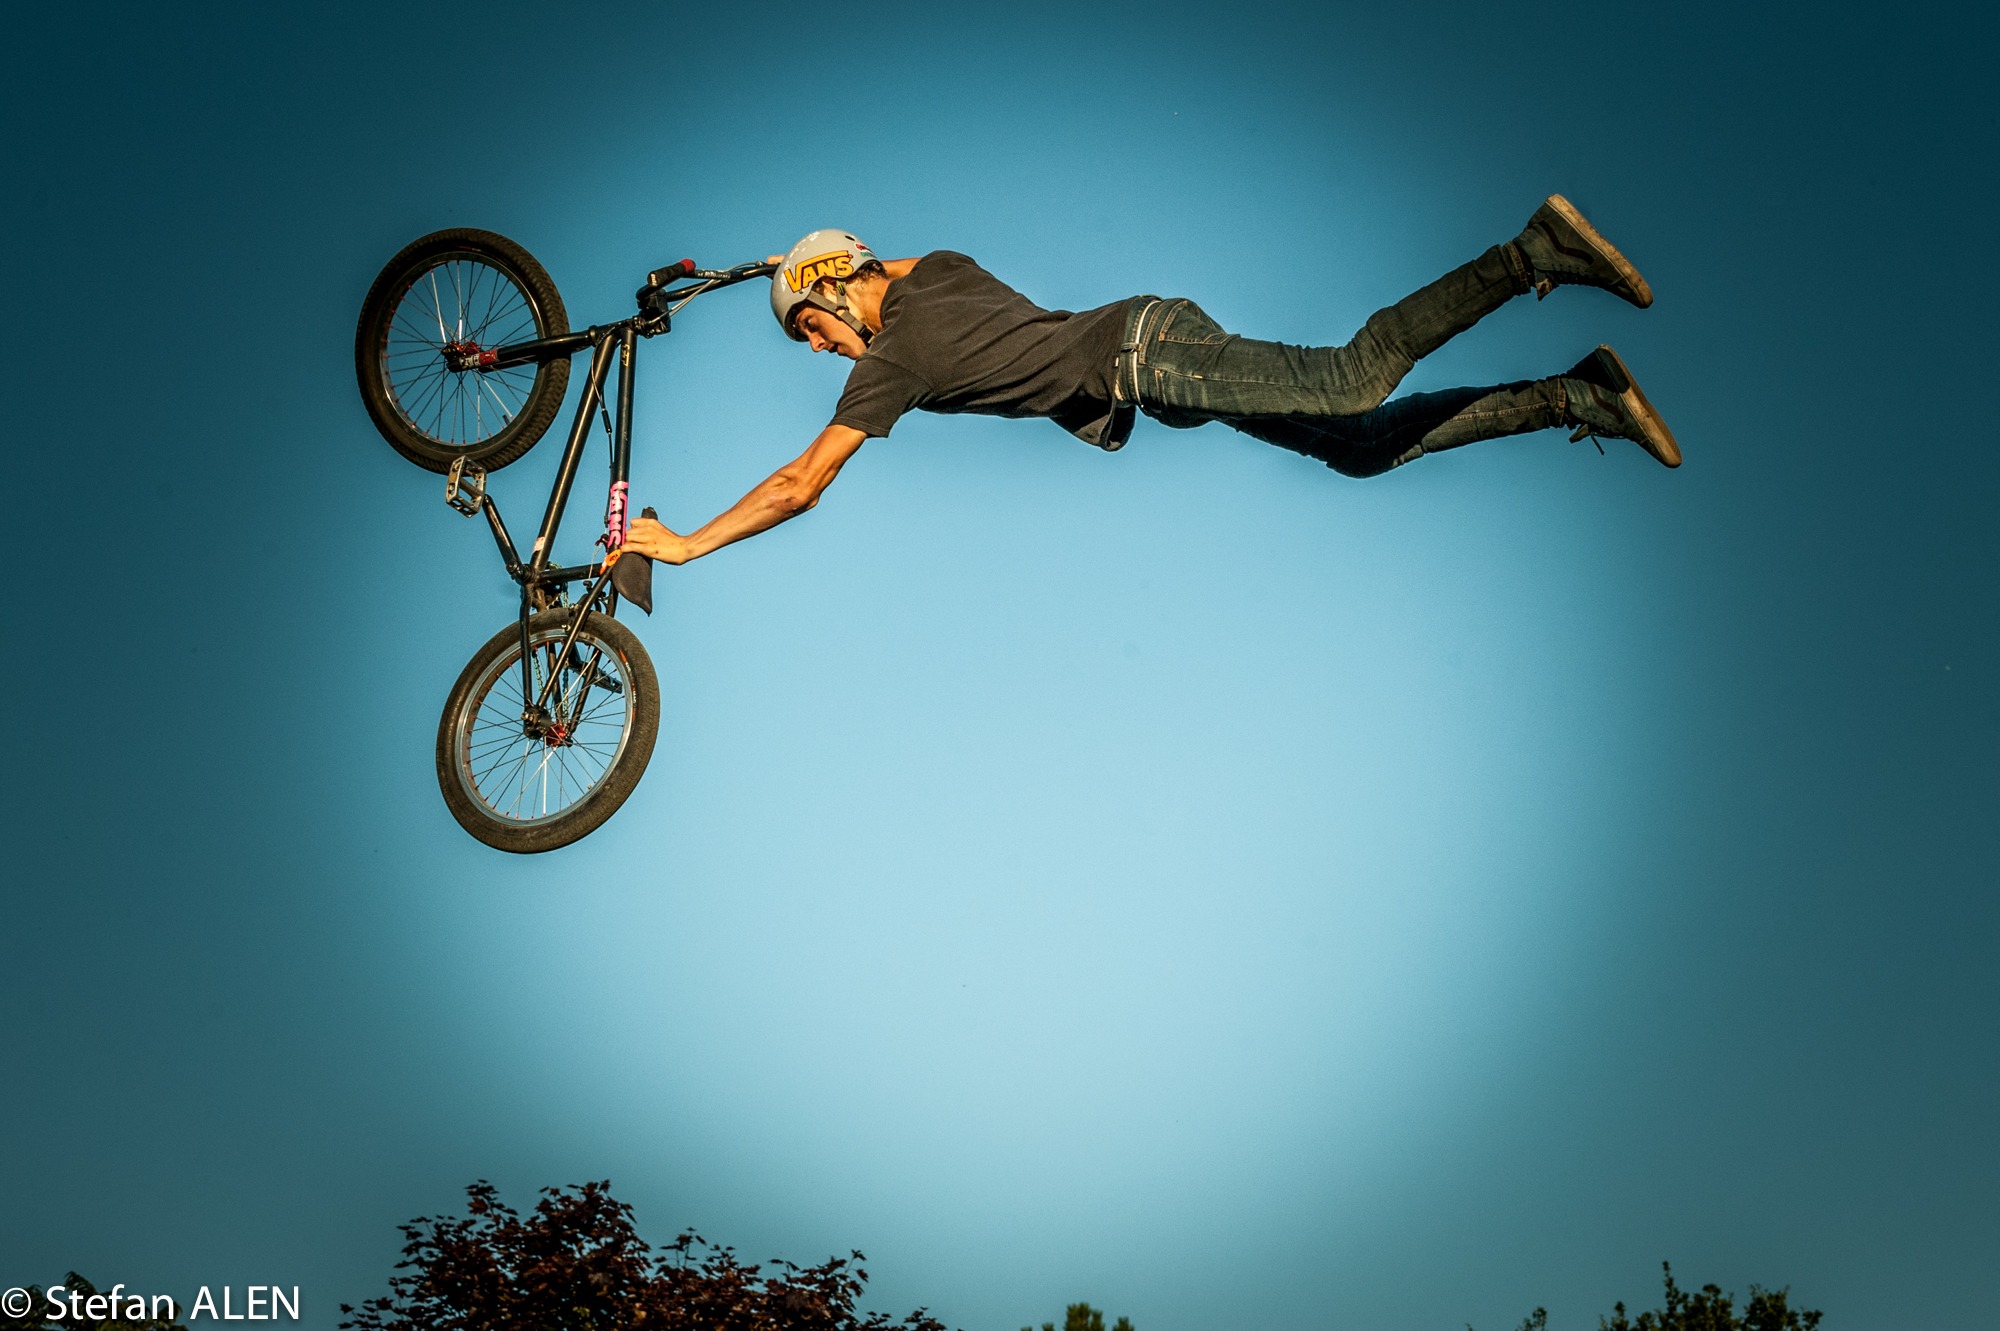
man, person, bicycle, jump, vehicle, extreme sport, bmx, 2012, sports, cool, championship, spectacular, tournament, dangerous, freeride, stunt, mountainbike, freestyle motocross, hasselt, atmosphere of earth, cycle sport, bicycle motocross, bmx bike, freestyle bmx, belgium bmx open, hijacker mill, dirt trail, concrete park